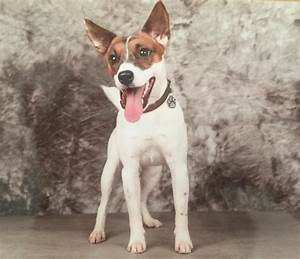
Label: dog